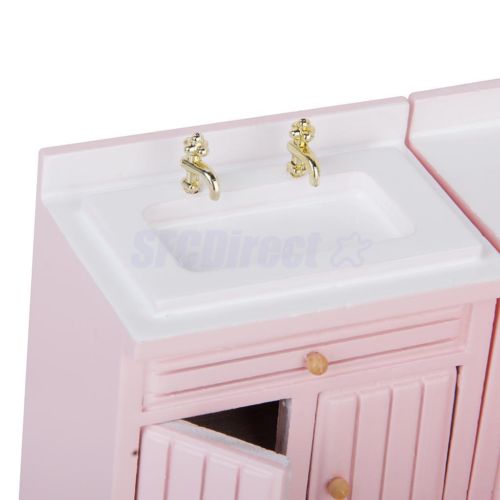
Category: cabinet